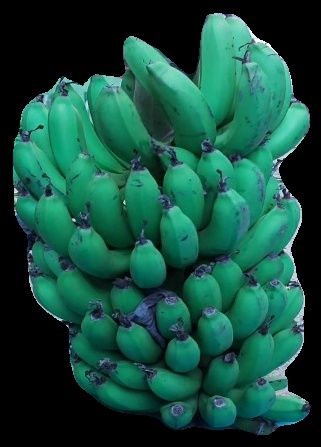
Variety: pachbale
Grade: grade2